Mimetes capitulatus

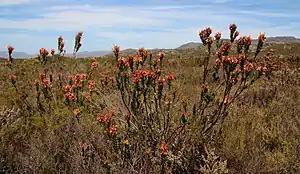
Habit

The five known populations of the conical pagoda can be found in the Kogelberg, Kleinrivier and Groenland Mountains, ranges adjacent or at least near the sea, at 600–1200 m (2000–4000 ft) altitude. The average annual precipitation is about 1500 mm (60 in) mostly falling during the southern winter. Here, it grows on permanently moist, sometimes outright swampy peaty soils, near the ridge or peak on the cool, southeastern slope in a vegetation that also contains the Restionid "Elegia" "mucronata", "Klattia" "partita", and the Bruniaceae species "Berzelia" "ecklonii" and "Brunia" "alopecuroides". In these locations clouds condensate and cause precipitation during the otherwise dry summer months.